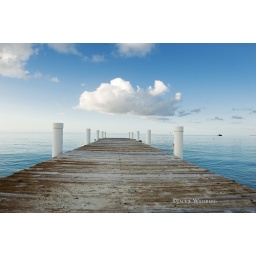
Puffy white clouds hover over pier in Providenciales Turks and Caicos Islands